William Howard Hoople

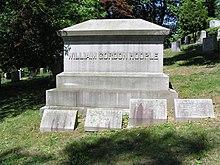
Lower right: The gravesite of William Howard Hoople

At a meeting held at the Utica Avenue church between the leaders of the APCA (including Hoople and John Norberry) and Phineas F. Bresee, C. W. Ruth (born September 1, 1865, in Hilltown, Pennsylvania; died May 27, 1941, in Wilmore, Kentucky) and other representatives of the California-based Church of the Nazarene, on Thursday, April 11, 1907, "amidst tears, and laughter, and shouts, and every possible manifestation of holy